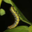
Label: caterpillar